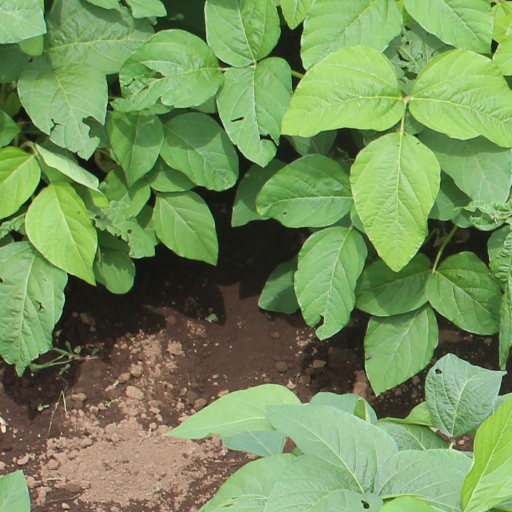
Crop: soybean